Gianfranco Fini

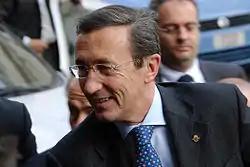
Gianfranco Fini in 2008.

The strongest criticisms of Fini from the right are related to moves away from the traditional policies of the party. Apart from the Social Right area of his traditional rival Pino Rauti, the right-wing intellectual Marcello Veneziani accused Fini of having lost any connection to right-wing thought (whether traditional, nostalgic, modern, or conservative) and of representing an astral right, with no similarity to any other European right-wing group.